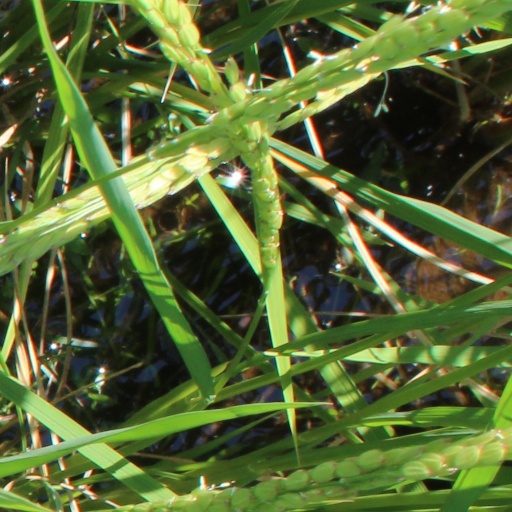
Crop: rice